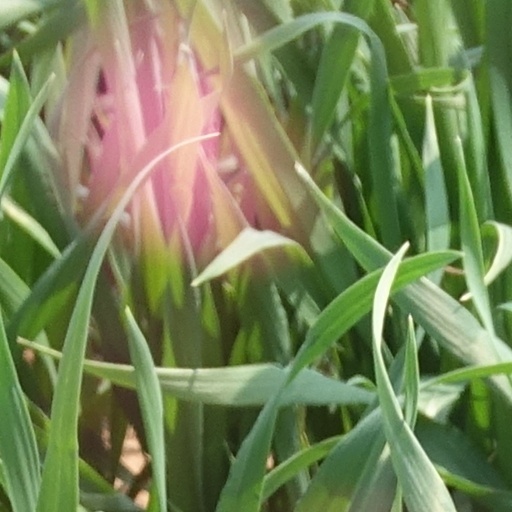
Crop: wheat